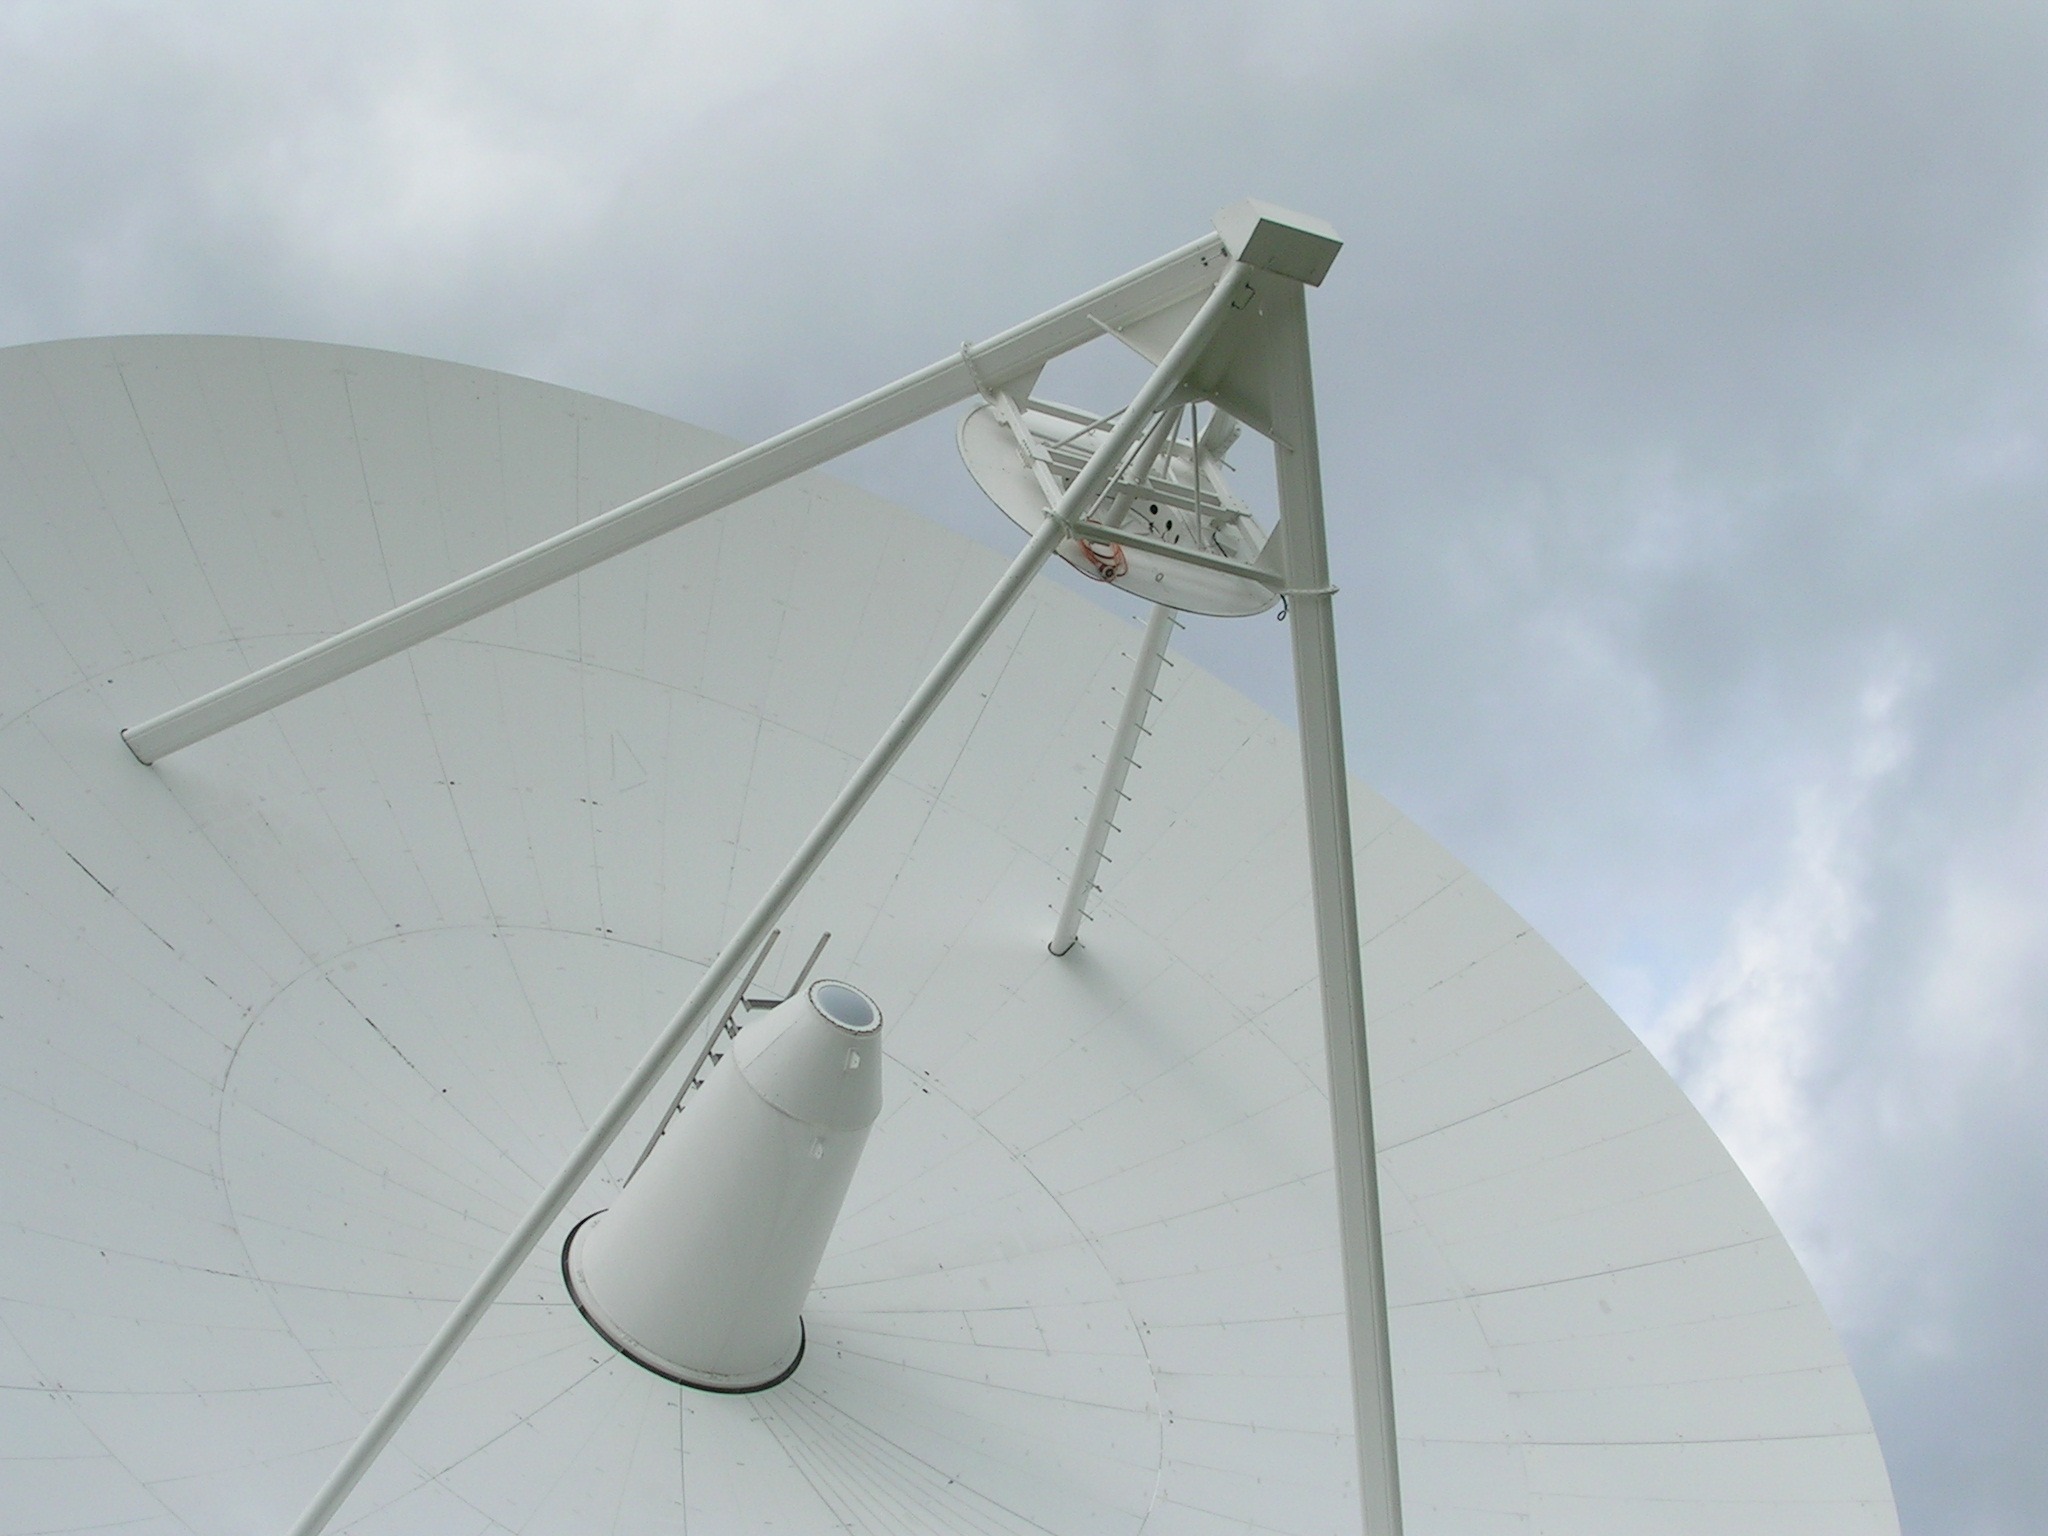
wing, technology, wind, antenna, vehicle, mast, machine, wind turbine, energy, science, measuring instruments, wettzell, telescopic mirror, research into